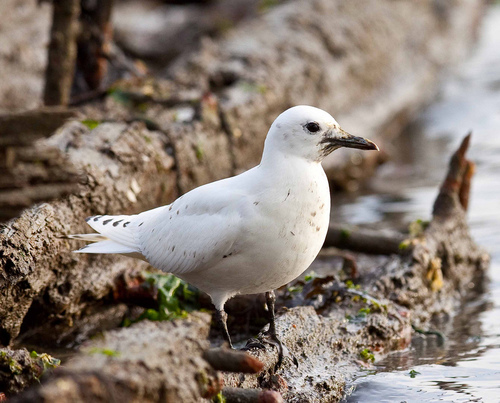
this white bird has black specks, a black eye, and a black, curve-tipped beak.
this bird is white in color with a large black beak curved on the end and white eye rings.
the bird is white with a black bill and black tarsals and feet.
medium white bird with long black tarsus and medium black beak
this plump white bird has flecks of black throughout its body and wings, and a pointed black beak.
this bird is white with black spots and has a long, pointy beak.
an all white bird witht he exception of some small black spots on the body, head , and tail, it has a medium sized narrow black beak.
the bird has a white crown and white breast with a large bill.
this bird is mostly while with few black and brown marking on feathers, bird has black bill and feet.
this bird has wings that are white and has black spots
Species: Ivory Gull